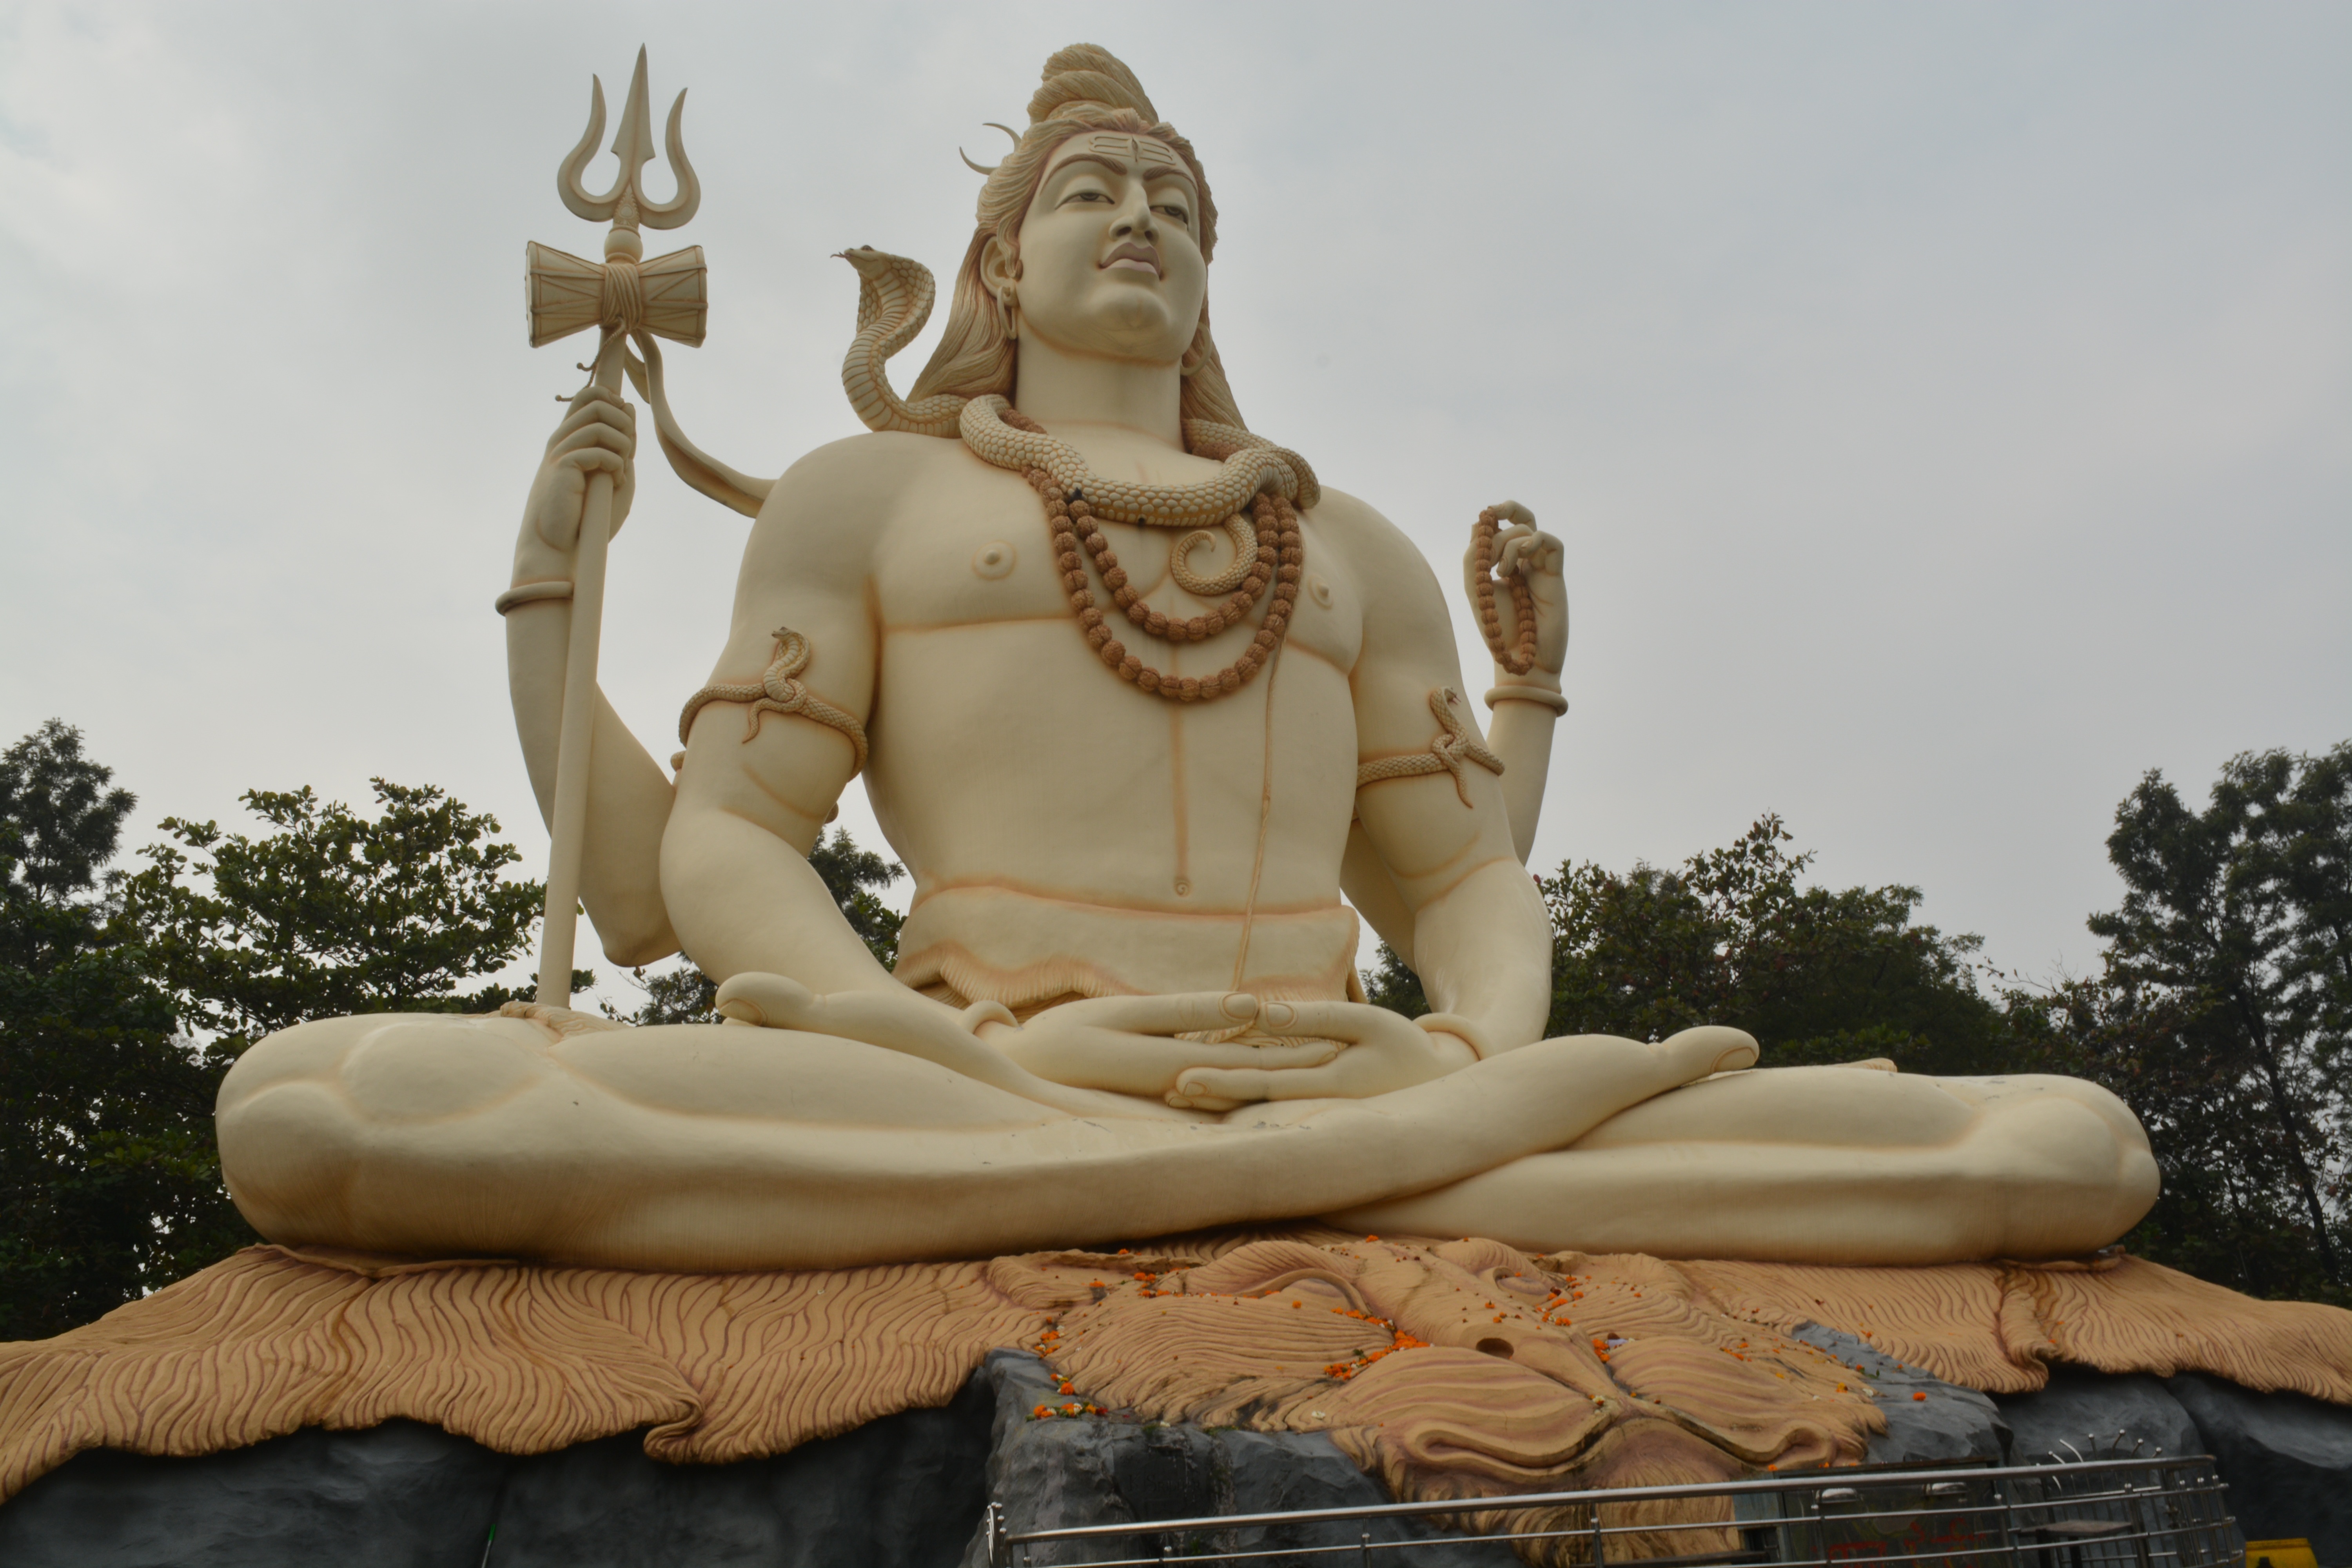
sand, monument, statue, sitting, asia, pray, sculpture, art, temple, faith, prayer, culture, worship, holy, om, sacred, carving, hindu, god, goddess, devotion, mythology, spirituality, faithful, shiva, gautama buddha, ancient history, aum, human positions